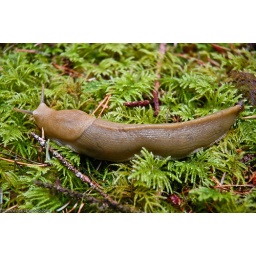
Saw this banana slug motoring along the moss covered forest floor near the Oregon coast.